Gudi Gantalu

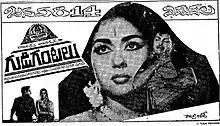
Theatrical release poster

Gudi Gantalu is a 1964 Indian Telugu-language drama film directed by V. Madhusudhana Rao. It stars N. T. Rama Rao and Krishna Kumari, with music composed by Ghantasala. The film was produced by Sunderlal Nehata and Doondy. It is a remake of the Tamil film "Aalayamani" (1962).